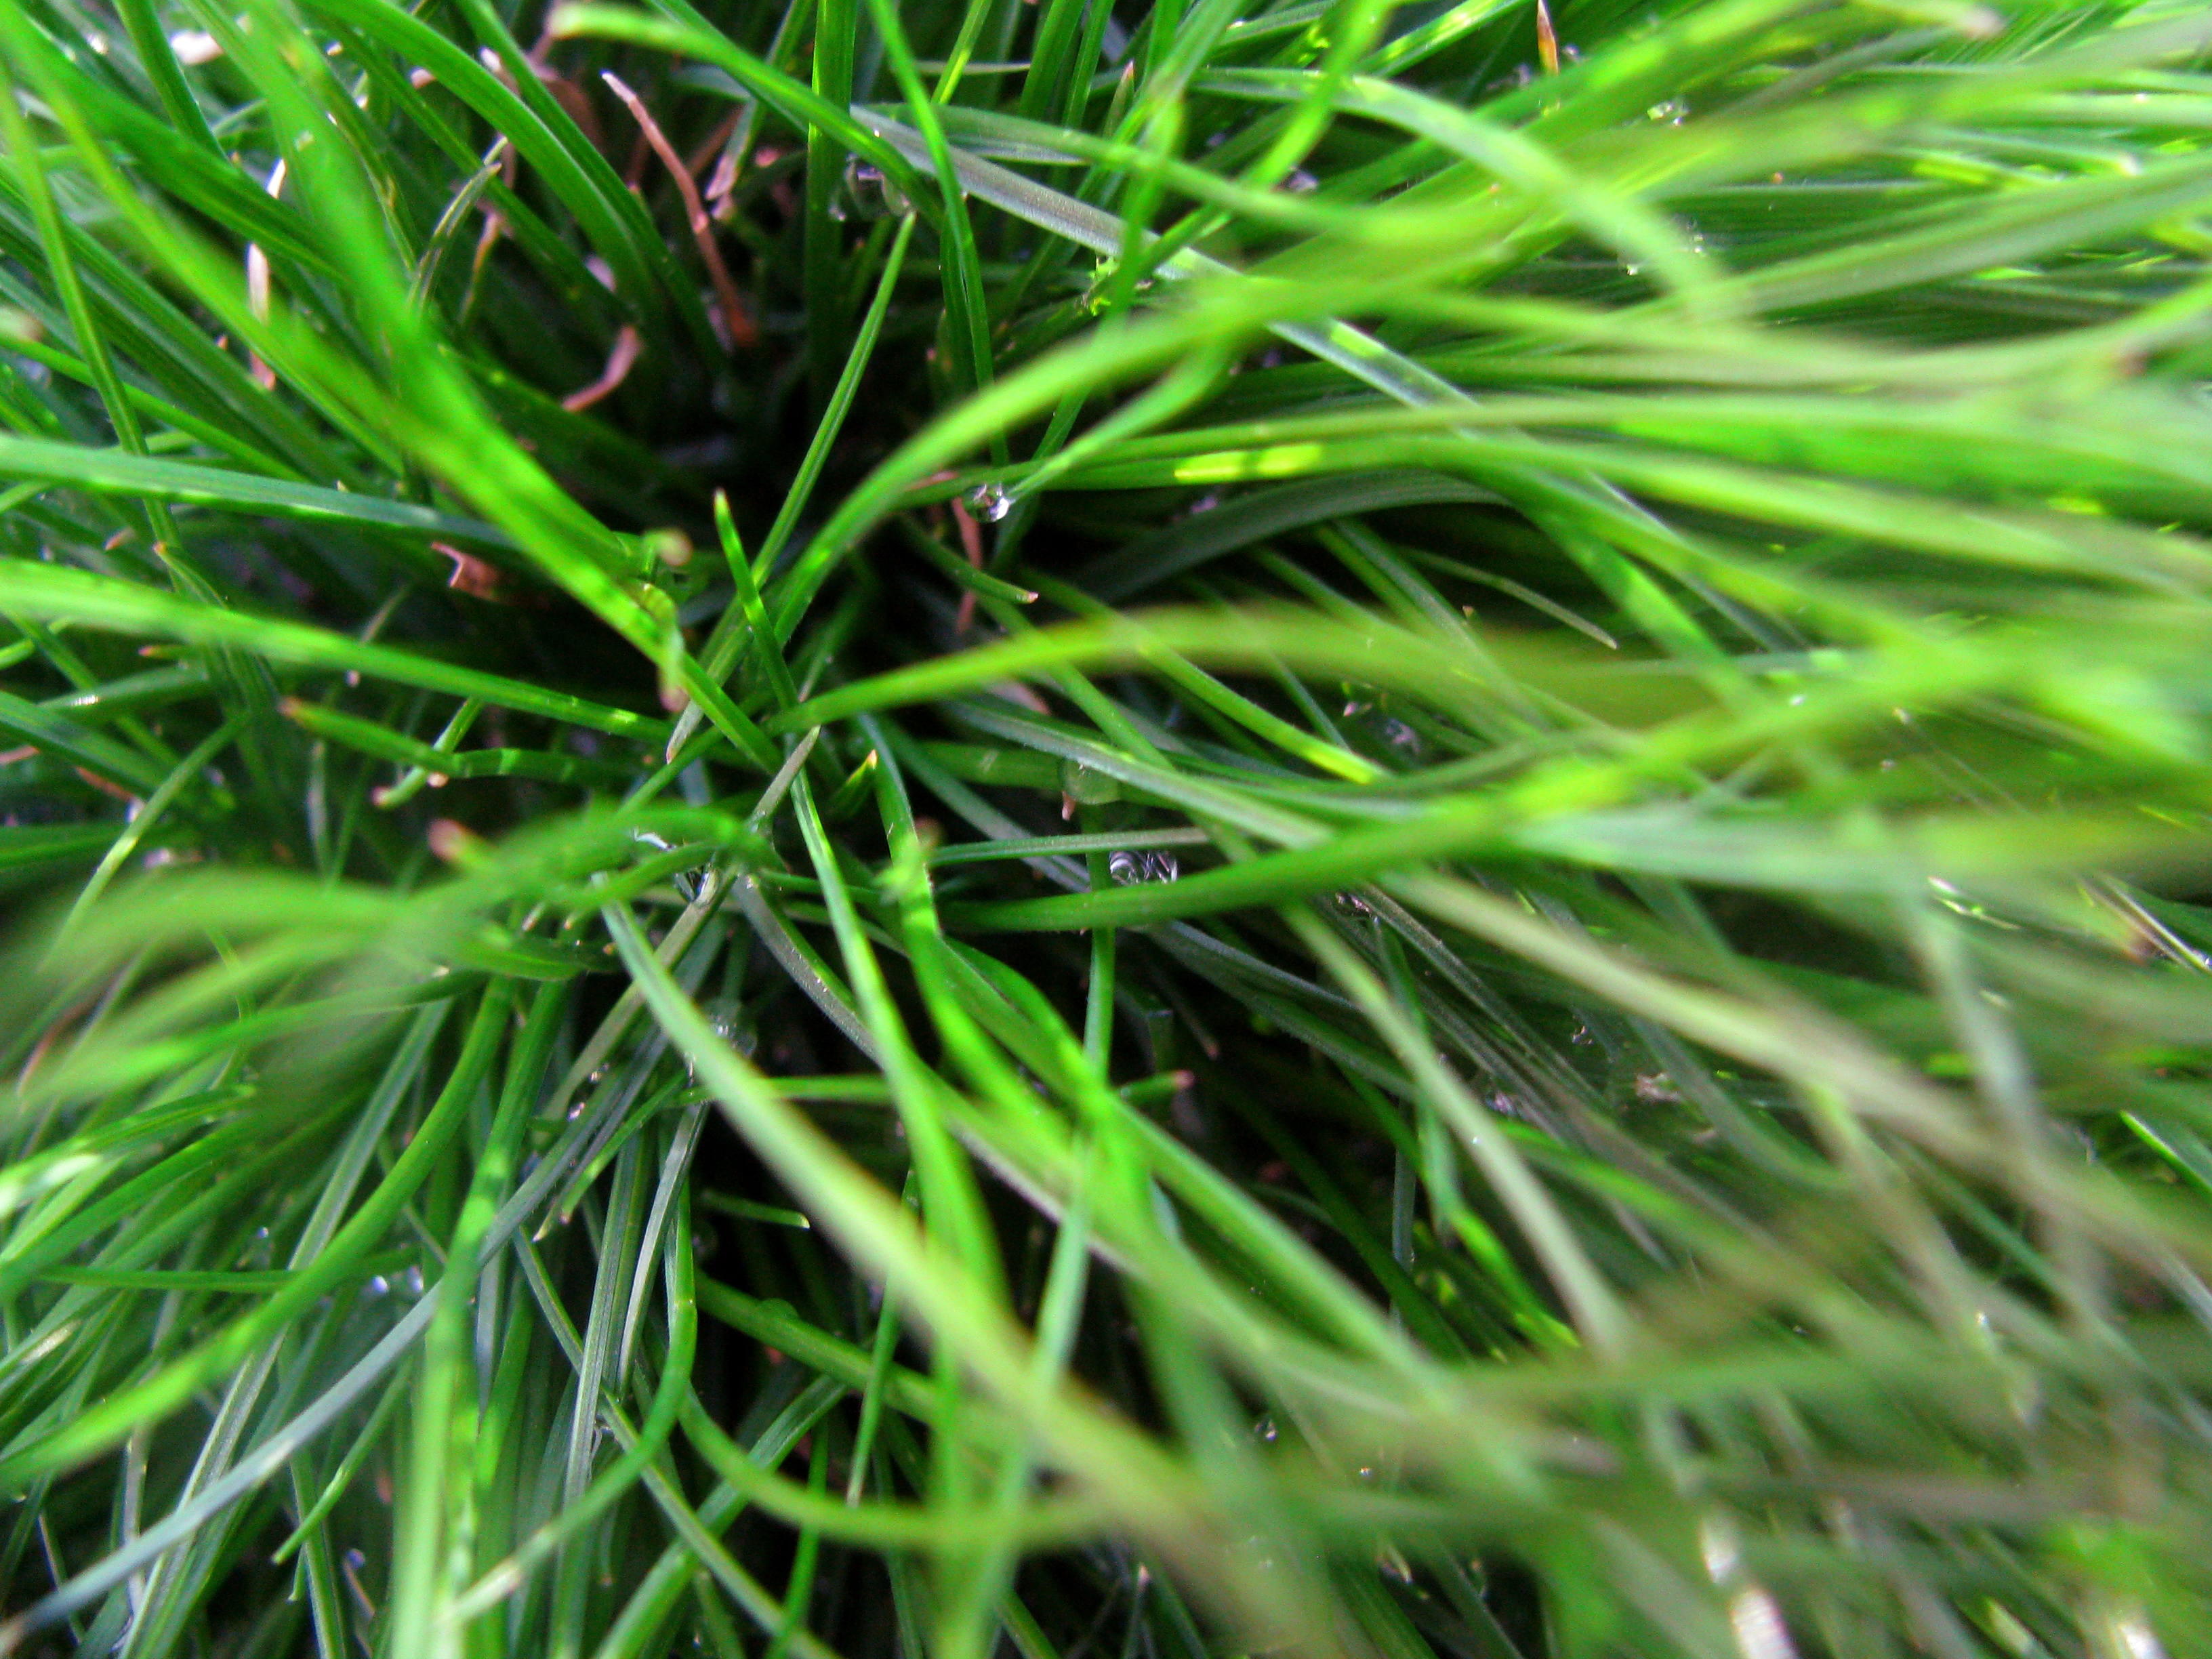
tree, nature, grass, outdoor, branch, plant, lawn, leaf, flower, green, herb, macro, closeup, flora, publicdomain, macro photography, flowering plant, grass family, plant stem, land plant